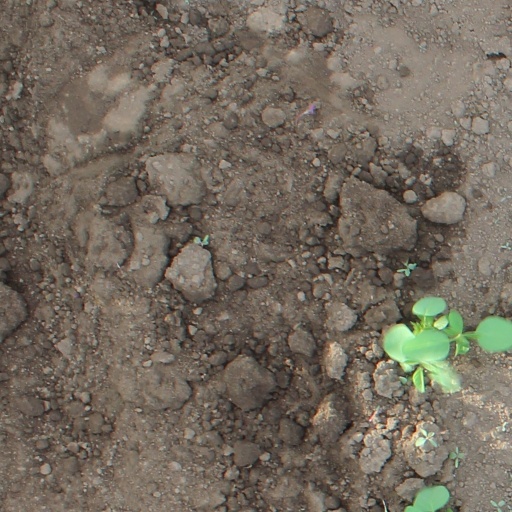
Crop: soybean